Treaty of the Triple Alliance

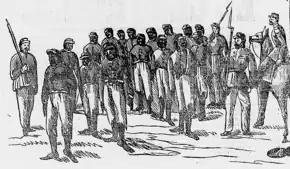
Xenophobia may have been a cause of the war. Brazilian prisoners caricatured as hideous Afro-Americans in a Paraguayan government propaganda cartoon ("El Centinela", 1867).

However, as events transpired, López did not launch this force on Argentina, but on Brazil. Across the border in Uruguay lived many who claimed Brazilian nationality, and Brazil complained these people were being mistreated with the connivance of Uruguay's ruling Blanco party: it was a long-standing grievance. In April 1864 political agitation brought Brazilian anger to the boil. In May 1864 Brazil sent a diplomatic mission to Uruguay to demand reparations, accompanied by a naval squadron; Brazilian troops massed along the border. On 30 August 1864 Paraguay warned Brazil against military action in Uruguay, but this was ignored: the Uruguayan War began. In November 1864, Paraguay fired upon and seized the Brazilian government ship "Marquês de Olinda" as it was steaming up the River Paraguay on its routine monthly voyage to the Mato Grosso. It proved to be carrying military stores. Paraguayan armies proceeded to invade the Brazilian province of Mato Grosso. Later, they invaded Rio Grande do Sul.